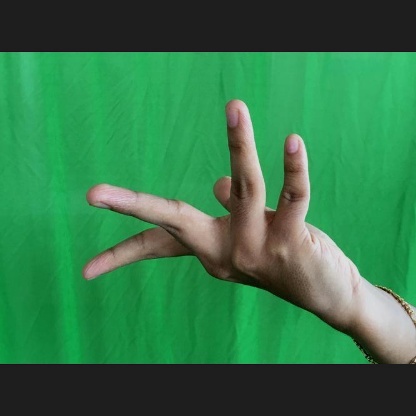
Mudra: Alapadmam